Aït Benhaddou

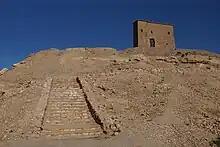
The "agadir" (granary) at the top of the hill

The "ksar" is located on the slopes of a hill next to the Ounila River ("Asif Ounila"). The village's buildings are grouped together within a defensive wall that includes corner towers and a gate. They include dwellings of various size ranging from modest houses to tall structures with towers. Some of the buildings are decorated in their upper parts with geometric motifs. The village also has a number of public or community buildings such as a mosque, a caravanserai, multiple kasbahs (castle-like fortification) and the Marabout of Sidi Ali or Amer. At the top of the hill, overlooking the ksar, are the remains of a large fortified granary ("agadir"). There is also a public square, a Muslim cemetery, and a Jewish cemetery. Outside the ksar's walls was an area where grain was grown and threshed.